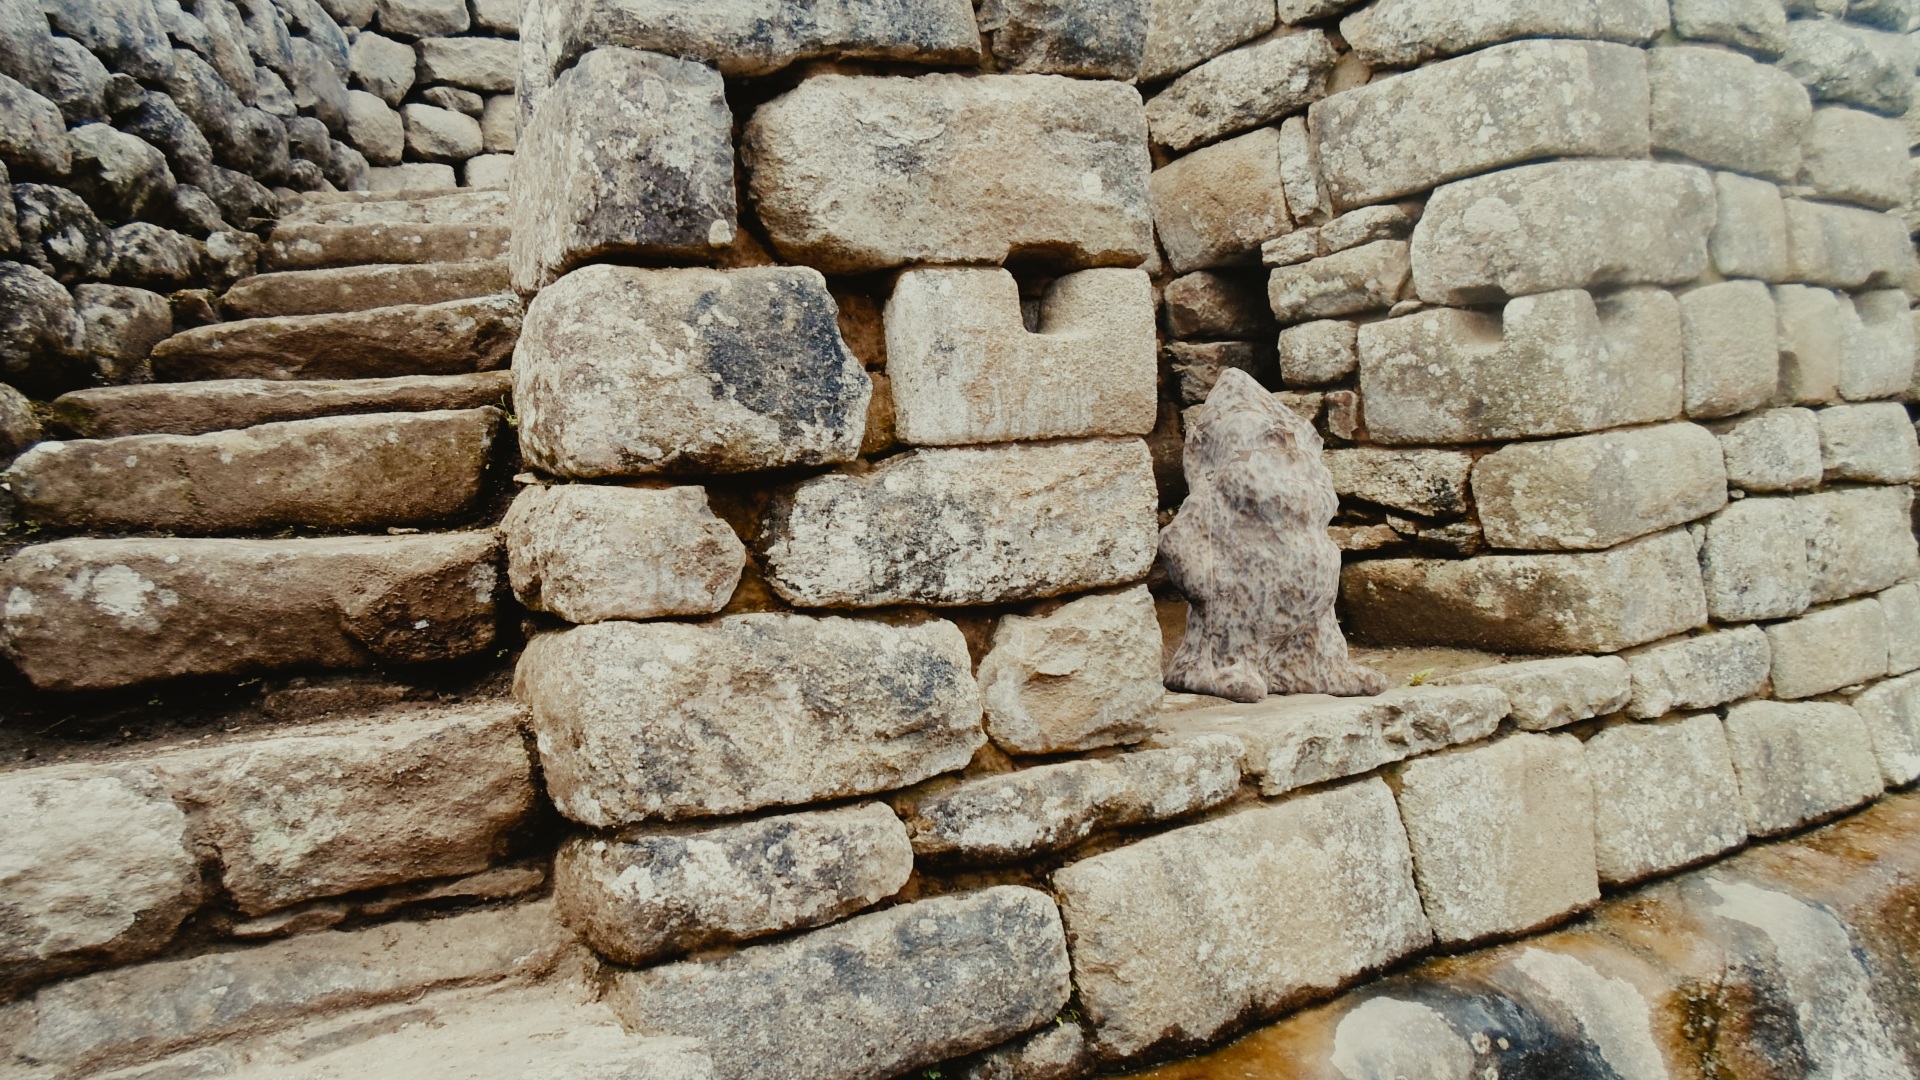
rock, floor, cobblestone, wall, stone wall, brick, material, peru, inca, archaeology, heritage, brickwork, flooring, cuzco